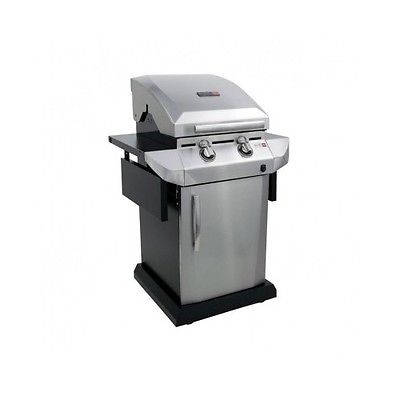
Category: cabinet